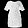
Label: Dress